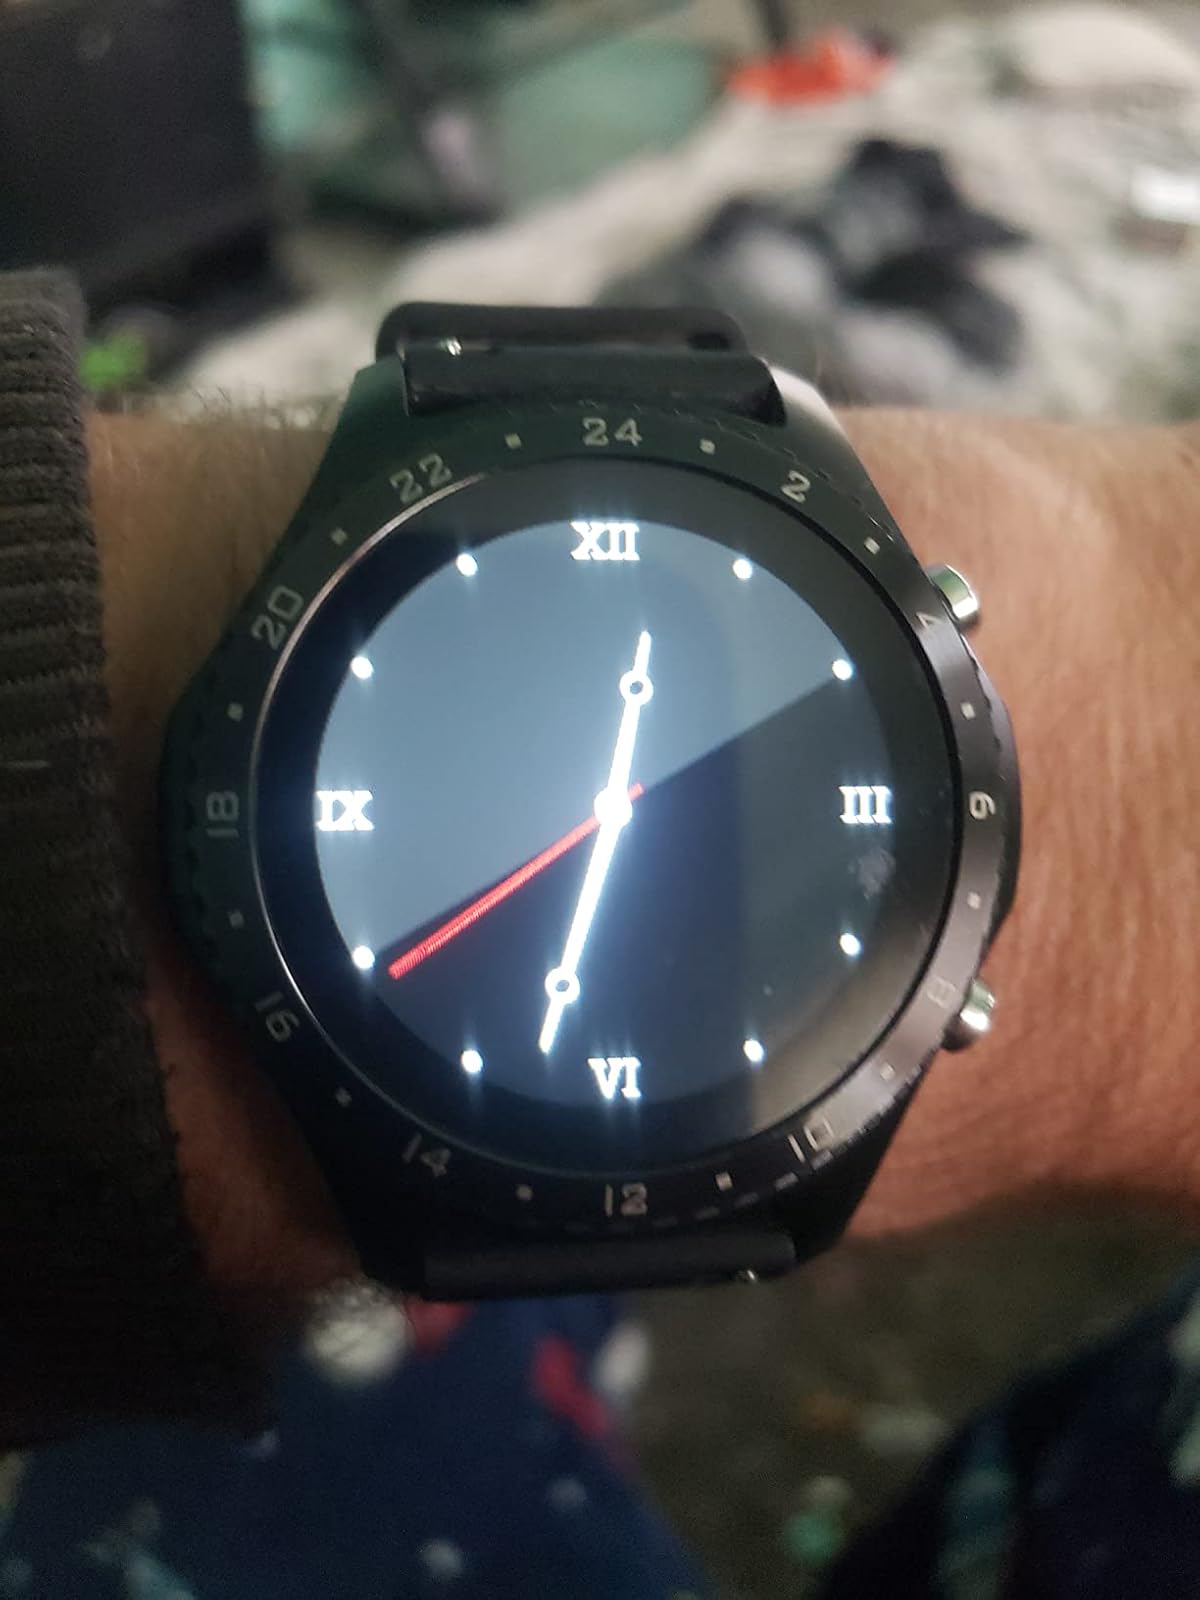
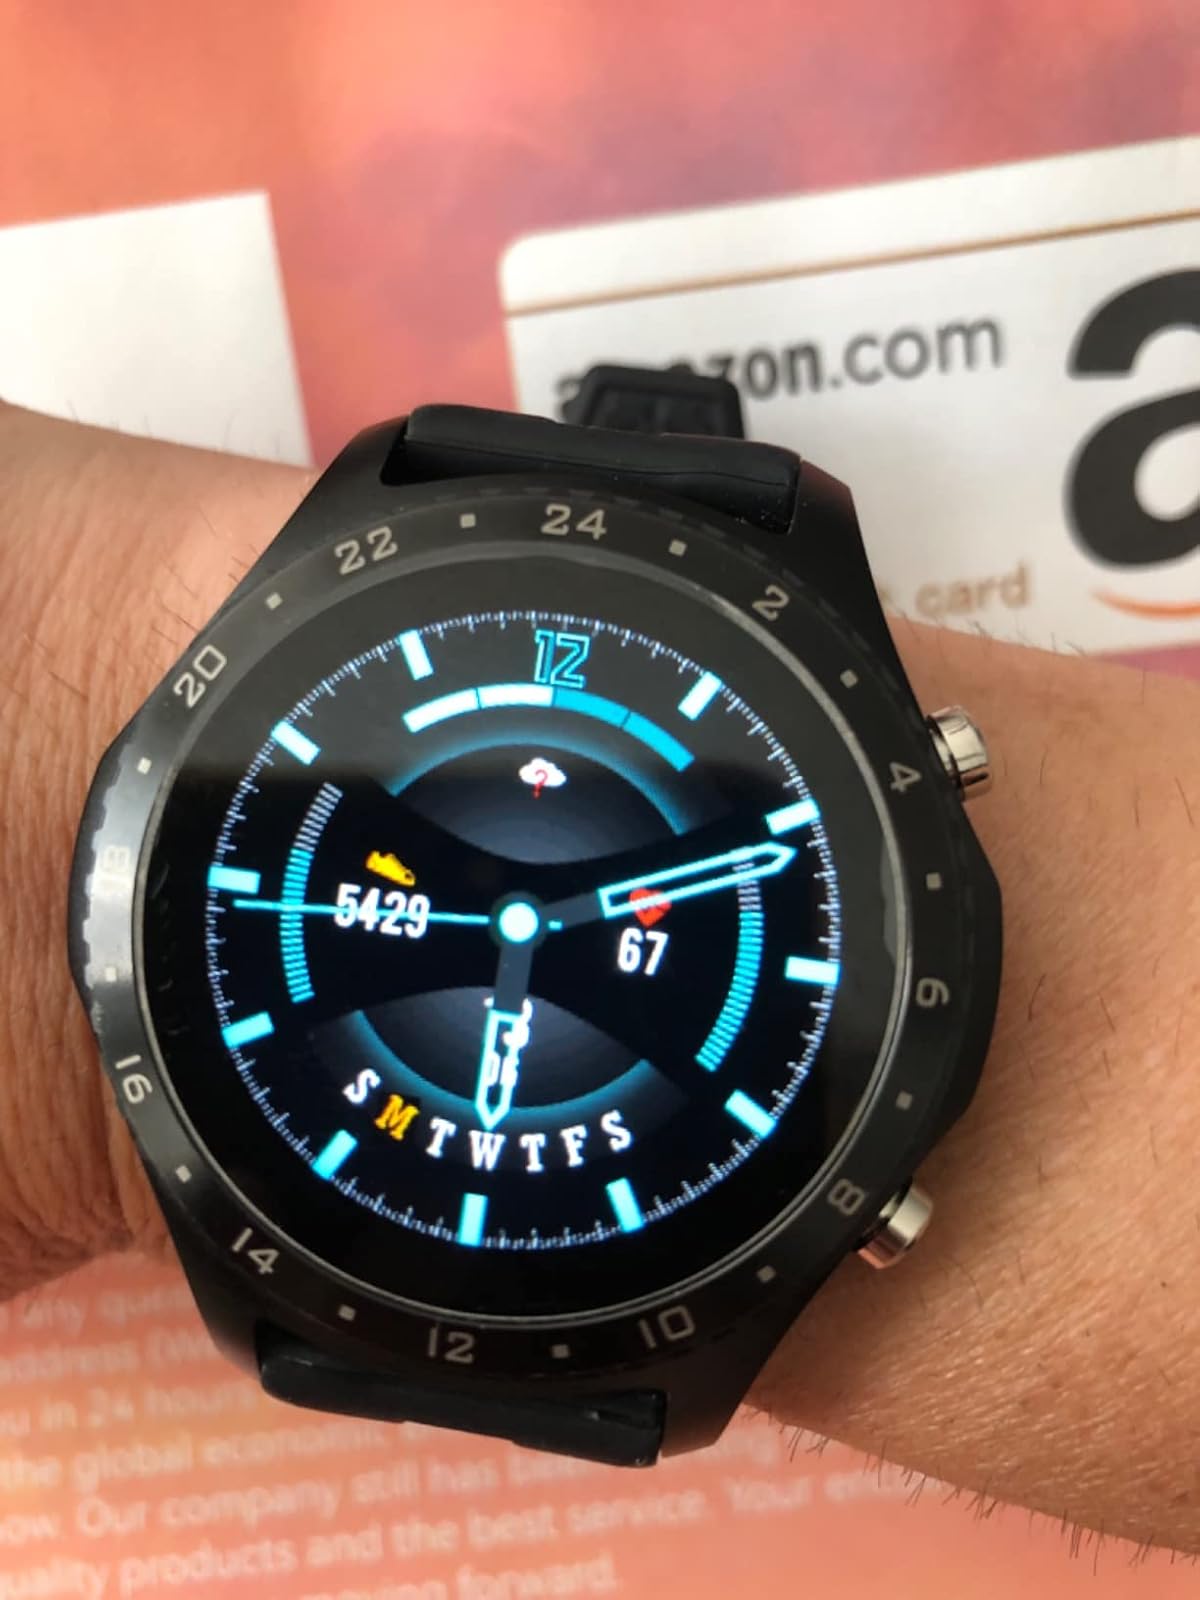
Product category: smartwatch
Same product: yes